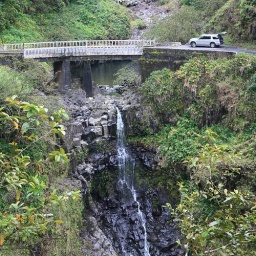
A car stopped near a one-lane bridge along the road to Hana.